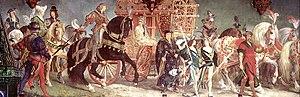
Edwige Jagellon, aussi connue comme Edwige de Burghausen, est, de 1479 à 1502 duchesse de Bavière-Landshut en tant qu'épouse du duc Georges de Bavière.